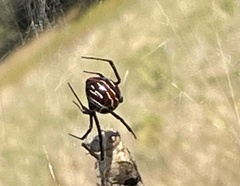
Species: Lactrodectus_hesperus